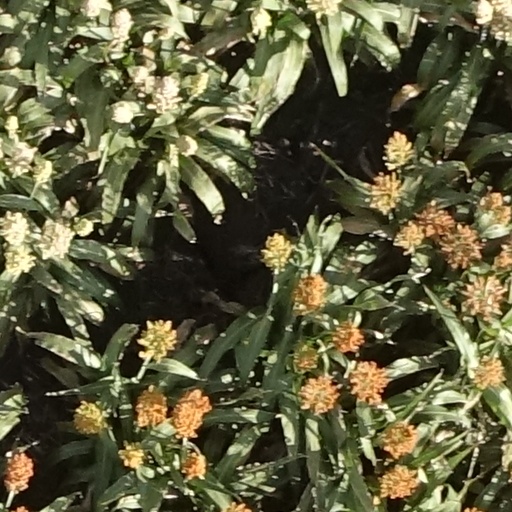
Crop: sorghum